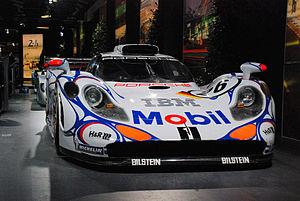
Porsche 911 GT1 n°26 (gagnante des 24h du Mans en 1998)
Allan McNish est un pilote automobile écossais, né le 29 décembre 1969 à Dumfries, en Écosse.